Kai Ham

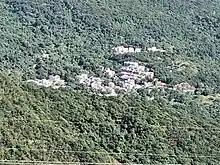
Kai Ham and Wang Che viewed from Cheung Shan.

Kai Ham is a village in Sai Kung District, Hong Kong.